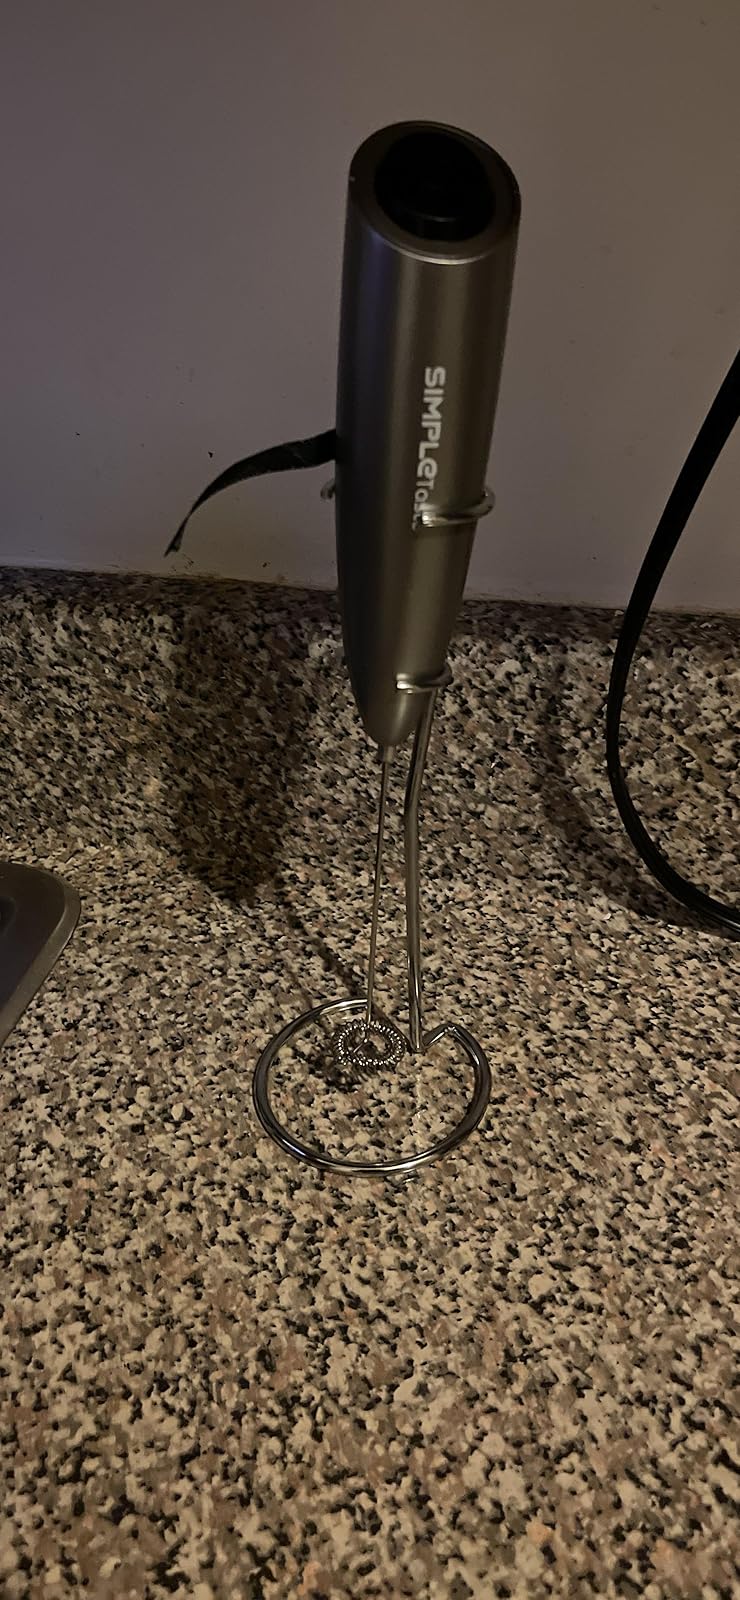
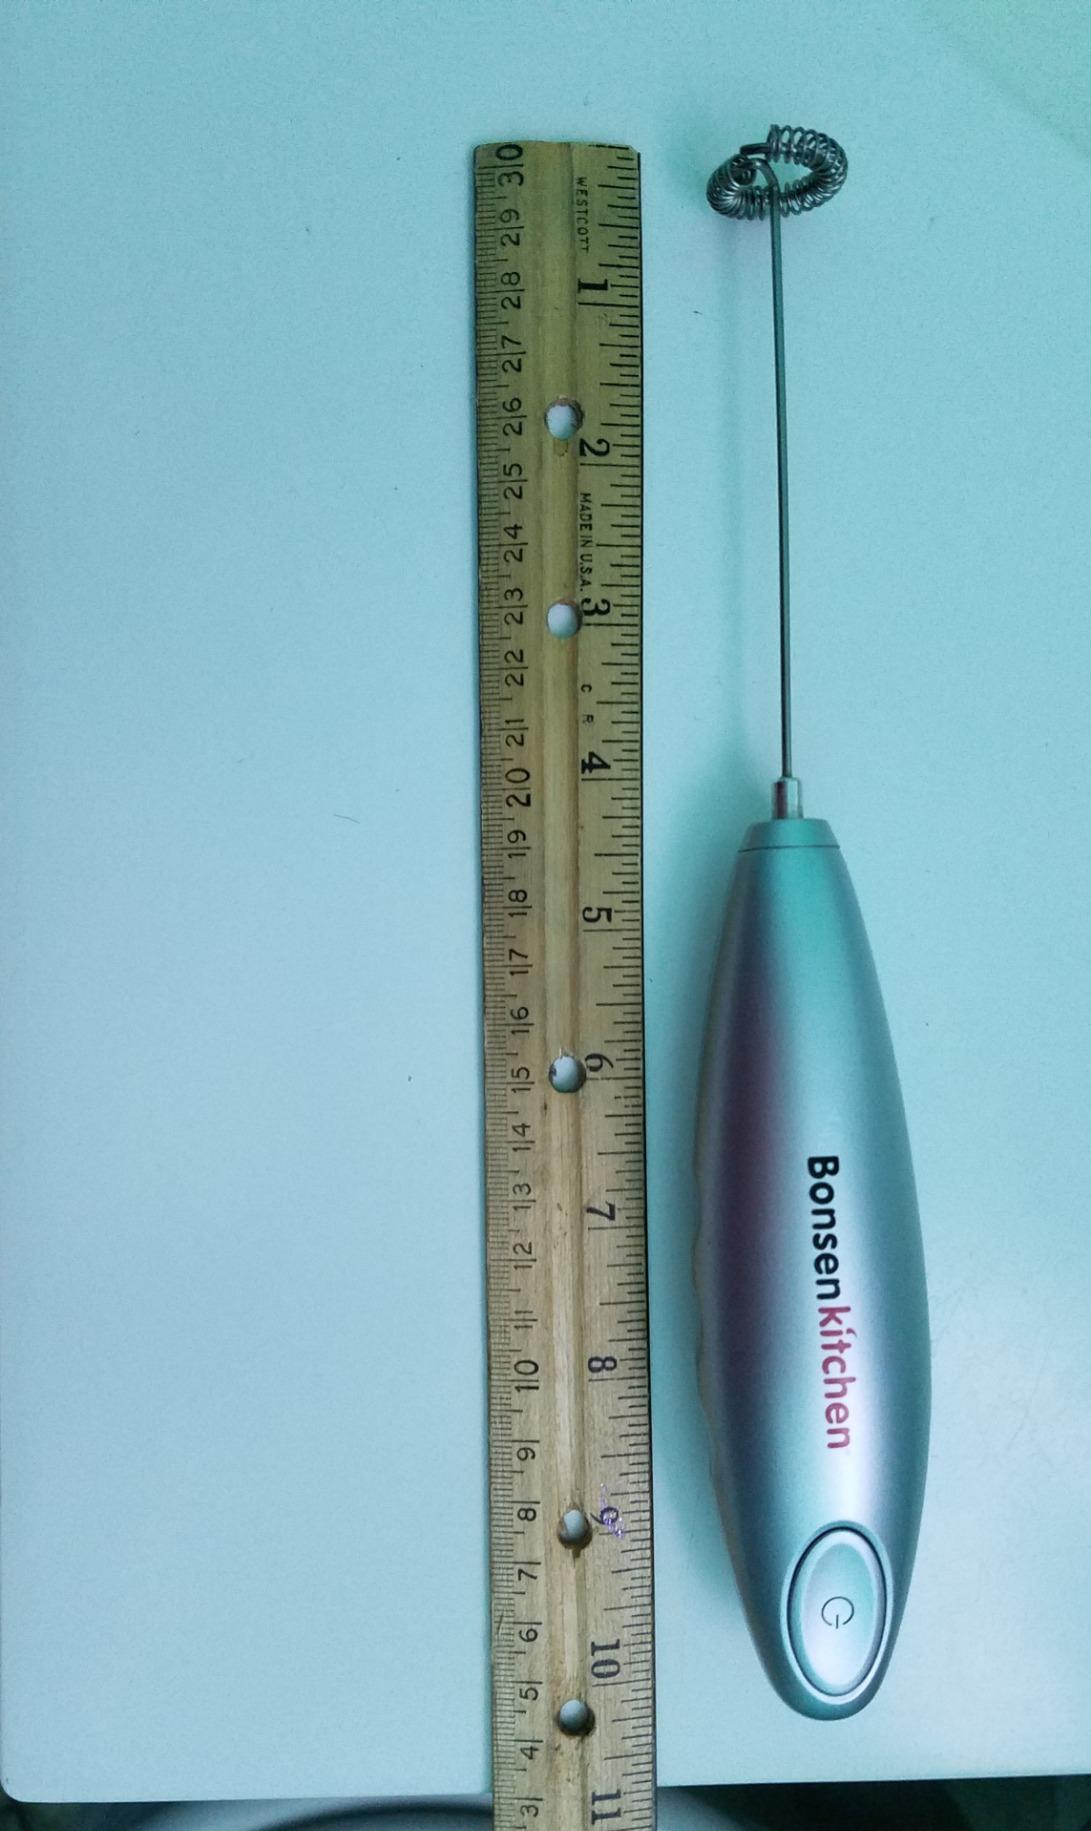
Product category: items_mixer
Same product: no